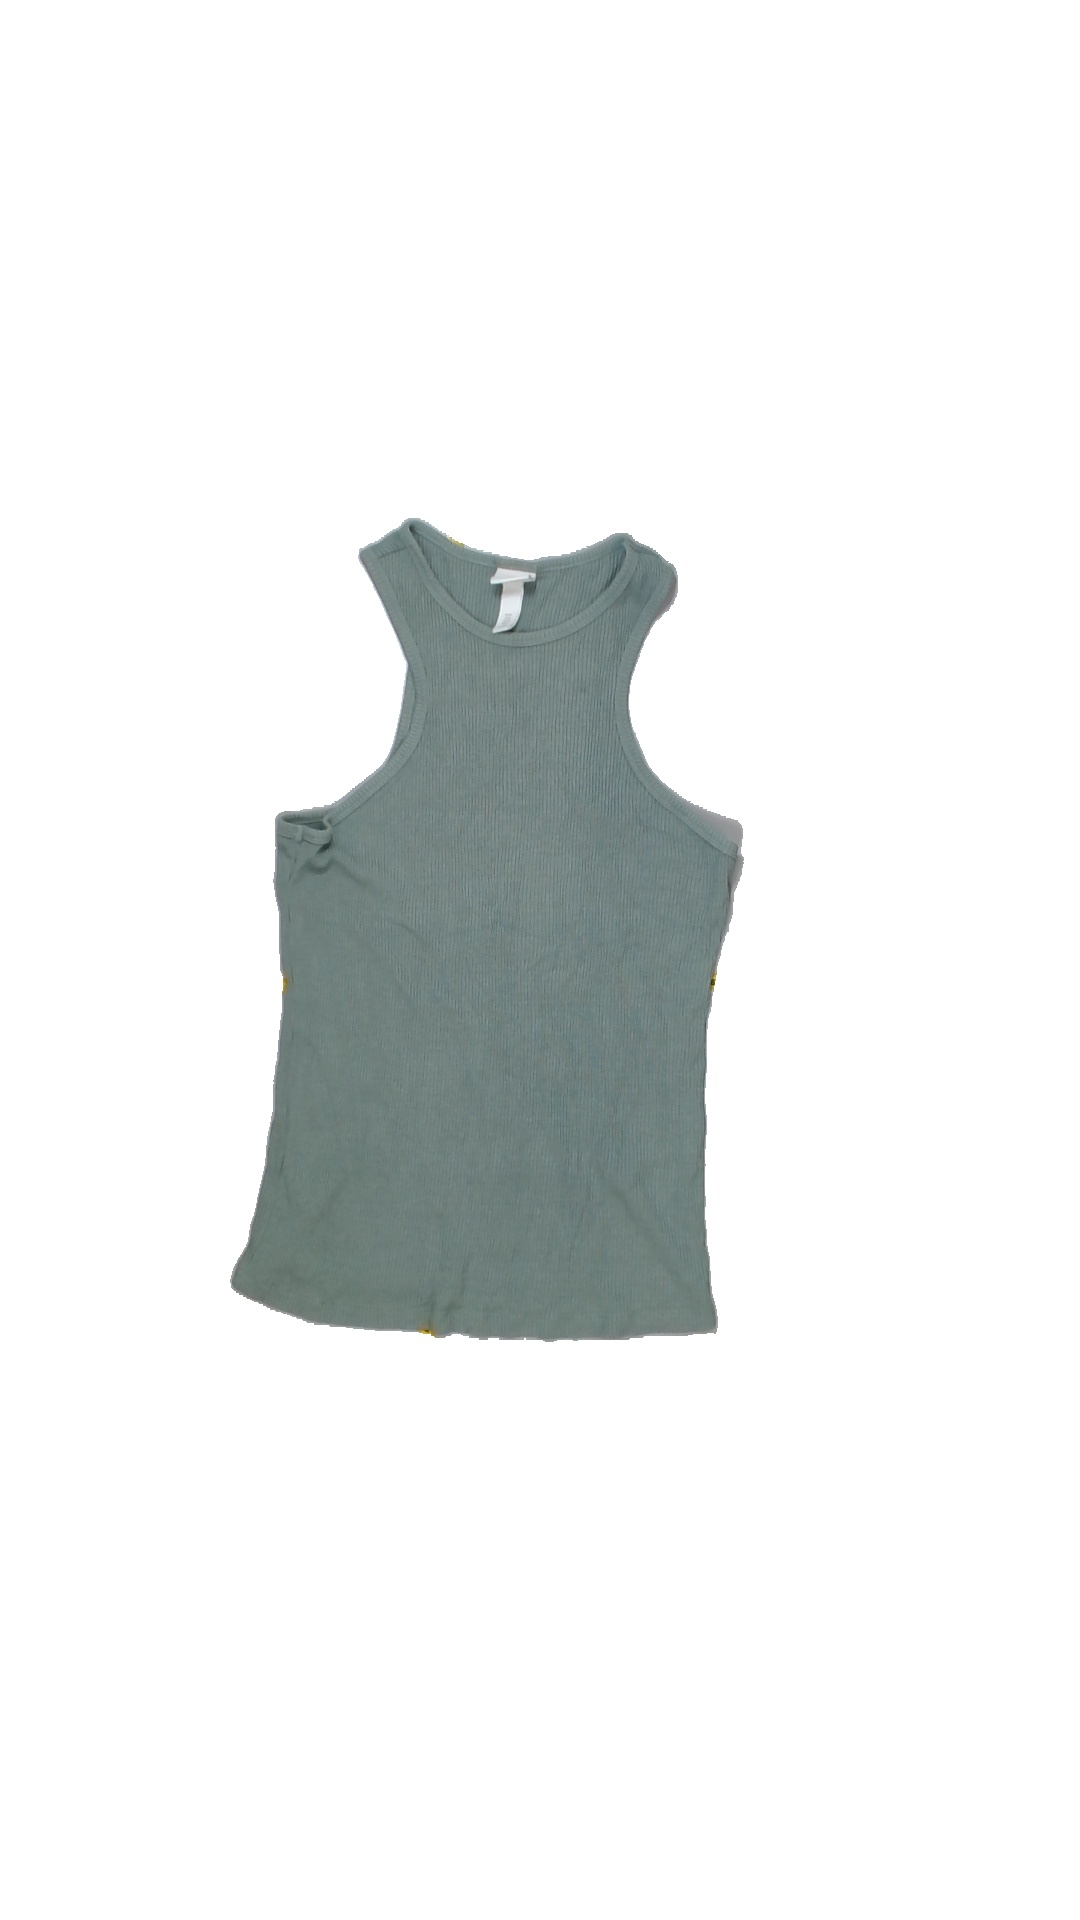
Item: Top (Ladies)
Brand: H&m
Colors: Green
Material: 100%viscose
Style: No trend
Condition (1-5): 5
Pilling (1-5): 5
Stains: No
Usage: Reuse
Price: <50